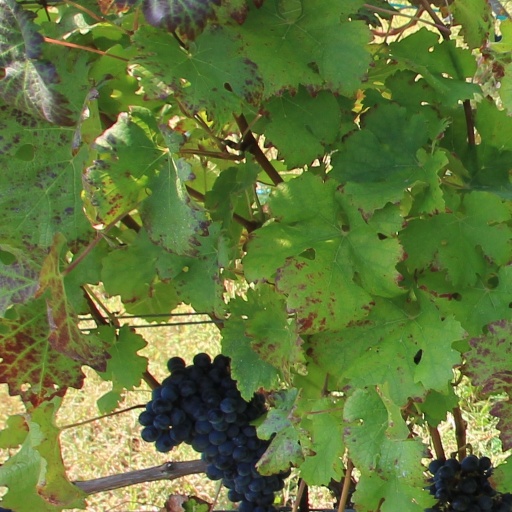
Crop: grape